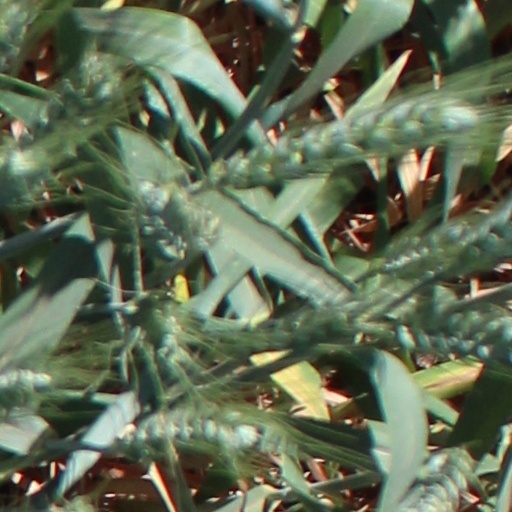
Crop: wheat